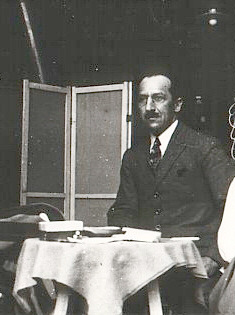
ปีต โมนดรียาน

| bgcolour = #76A8FF
| name = ปีต โมนดรียาน
| image = Mondriaan.jpg
| imagesize = 200px
| birth_place = อาเมอร์สโฟร์ต, ประเทศเนเธอร์แลนด์|เนเธอร์แลนด์
| death_place = แมนฮัตตัน, รัฐนิวยอร์ก, สหรัฐอเมริกา
| nationality = ดัตช์
| field = จิตรกรรม
| training = ไรก์ซากาเดมี|สถาบันทัศนศิลป์หลวง ()
| movement = เดอสไตล์ ()
| works = "Grey Tree, Broadway Boogie Woogie, Composition II in Red, Yellow, and Blue"
ปีต โมนดรียาน () มีชื่อเต็มว่า ปีเตอร์ กอร์เนลิส โมนดรียาน ยือนียอร์ (ผู้ลูก) () เป็นศิลปินชาวดัตช์ เกิดเมื่อวันที่ 7 มีนาคม ค.ศ. 1872 ที่เมืองอาเมอร์สโฟร์ต ประเทศเนเธอร์แลนด์
ปีต โมนดรียานเป็นผู้มีบทบาทสำคัญในการพัฒนาศิลปะแบบนามธรรม ในปี ค.ศ. 1915 เขาและเตโอ ฟัน ดุสบืร์ค (Theo van Doesburg) ร่วมกันก่อตั้งกลุ่มเดอสไตล์ () โดยสร้างงานเรขาคณิตอันมีลักษณะเฉพาะตัว ซึ่งเจริญเติบโตขึ้นจากแนวทางของลัทธิรูปทรงแนวใหม่ (neo-plasticism) โมนดรียานจำกัดองค์ประกอบศิลป์ในงานของตนเองให้เหลือเป็นเพียงเส้นตรงในแนวตั้ง-แนวนอน และสีพื้นฐานไม่กี่สี เช่น เหลือง น้ำเงิน และแดง จึงได้ผลลัพธ์เป็นงานศิลปะที่ชัดเจนและเป็นระเบียบ ซึ่งโมนดรียานเชื่อว่าสามารถสะท้อนให้เห็นกฎแห่งจักรวาลได้คอตติงตัน, 2554 หน้า 55
== ประวัติ ==
ปีต โมนดรียานเป็นลูกชายของปีเตอร์ กอร์เนลิส โมนดรียาน และโยฮันนา กริสตีนา โกก (Johanna Christina Kok)Busignani 1986, 3 ในปี ค.ศ. 1880 ครอบครัวของเขาได้ย้ายไปยังเมืองวินเตอร์สไวก์ ภายหลังเขาได้พบกับครอบครัวของลุงฟริตส์ โมนดรียาน (Frits Mondriaan) ผู้ซึ่งเป็นจิตรกร และเป็นผู้ริเริ่มสอนการวาดภาพให้แก่โมนดรียาน ตั้งแต่ปี ค.ศ. 1889 จนกระทั่งปี ค.ศ. 1892 โมนดรียานได้ย้ายมาที่กรุงอัมสเตอร์ดัมเพื่อเข้าศึกษาด้านศิลปะที่ไรก์ซากาเดมี|สถาบันทัศนศิลป์หลวง () จนถึงปี ค.ศ. 1897 เขาได้ศึกษา ฝึกฝนทางด้านงานจิตรกรรมอย่างหนักหน่วง ไม่ว่าจะเป็นการวาดภาพทิวทัศน์ ภาพเหมือน และภาพหุ่นนิ่ง
ผลงานระยะแรกของโมนดรียานนั้นจะได้รับอิทธิพลมาจากความเป็นธรรมชาตินิยมและกลุ่มดัตช์อิมเพรสชันนิสม์ (impressionism) เขาชอบออกไปวาดภาพธรรมชาติ ใช้สีค่อนข้างจะเศร้า มีโครงร่างเป็นสีเทาและเขียวทึบระหว่างปี ค.ศ. 1907-ค.ศ. 1910|1910 ทั้งความคิดและผลงานตกอยู่ภายใต้อิทธิพลของจิตรกรชาวดัตช์ผู้มีชื่อเสียงยิ่งในยุคนั้น คือ ยัน โตโรป (Jan Toorop) โดยมีการแสดงออกตามแนวของกลุ่มสัญลักษณ์นิยมพงศ์กรณ์ พรธนพงศ์เกษม 2551, 49
ในช่วงนั้นเขาได้วาดภาพที่แสดงให้เห็นถึงสภาพบ้านเกิดของเขาอย่างชัดเจน ด้วยการวาดภาพกังหันลม ทุ่งหญ้า และแม่น้ำ ซึ่งเป็นรูปแบบที่นิยมในกลุ่มดัตช์อิมเพรสชันนิสม์จากสกุลศิลปะเฮก (Hague School) ภาพวาดเหล่านี้เป็นการแสดงถึงจินตนาการของโมนดรียานที่ได้รับอิทธิพลมาจากศิลปินหลายคน หลายกลุ่ม ซึ่งรวมถึงลัทธิผสานจุดสีและการใช้แสงสีที่จัดจ้านสว่างไสวของคติโฟวิสต์ ที่พิพิธภัณฑ์เทศบาลเมืองเดอะเฮก () เองได้มีการจัดแสดงภาพวาดในช่วงเวลานี้เช่นกัน รวมทั้งผลงานในลัทธิประทับใจยุคหลัง เช่น "The Red Mill and Trees in Moonrise" และในงานอื่น ๆ เช่น "Evening (Avond), 1908" ในปี ค.ศ. 1905-ค.ศ. 1908|1908 มีการจัดแสดงผลงานชุดที่รวบรวบจากการวาดภาพนามธรรมบนผืนผ้าใบ ซึ่งมีการพรรณนาถึงความมืดมัว คลุมเครือของต้นไม้ และบ้านที่ได้รับผลกระทบจากน้ำ แม้ว่าตัวภาพจะนำเสนอต่อสายตาผู้ชมด้วยรูปแบบของโครงสร้าง การจัดวางที่เด่นชัด มากกว่าที่จะให้เนื้อหากับผู้ชม หากแต่รูปภาพเหล่านี้ก็ยังคงรากฐานความหนักแน่นของความเป็นธรรมชาติเอาไว้ให้เห็น
ผลงานของโมนดรียานมักจะเกี่ยวข้องใกล้ชิดกับการศึกษาทางด้านปรัชญา ในปี ค.ศ. 1908 เขาได้หันมาให้ความสนใจกับหลักปรัชญาที่ดำเนินการโดยเอเลนา บลาวัตสกี|เอเลนา เปตรอฟนา บลาวัตสกี (Elena Petrovna Blavatsky) และเป็นเหตุให้ในปี ค.ศ. 1909 เขาเข้าร่วมสมาคมเทวปรัชญาของชาวดัตช์ (Theosophical Society)
ในเวลาต่อมาเขายังได้ก็พัฒนารูปแบบและค้นคว้าเรื่อยมาจนกระทั่งมีรูปแบบเป็นเอกลักษณ์ของตนเอง โดยการเริ่มต้นใช้สีที่ประกอบด้วยสีแดง สีเหลือง และสีน้ำเงิน เป็นรูปแบบของงานแบบนามธรรม เข้าถึงและเข้าใจได้ยาก ซึ่งในเวลาต่อมาการเริ่มต้นดังกล่าวก็ได้เป็นตัวส่งอิทธิพลให้กับของงานโมนดรียานเองอีกหลายงาน
== ความหันเหทางด้านงานศิลปะ ==
ในช่วงหนึ่งโมนดรียานได้เริ่มเปลี่ยนแปลงความสนใจทางงานศิลปะของเขา ด้วยการเข้าชมนิทรรศการของกลุ่มบาศกนิยม "Moderne Kunstkring Exhibition" ที่กรุงอัมสเตอร์ดัม เขาได้ค้นคว้าจากการแสดงให้เห็นรูปแบบที่ธรรมดาของด้วยกัน 2 รูปแบบ จากภาพนิ่งของ Ginger Pot () รูปแบบแรกในปี ค.ศ. 1911 ซึ่งเป็นภาพที่ได้รับอิทธิพลมาจากกลุ่มบาศกนิยม และรูปแบบที่ 2 ในปี ค.ศ. 1912 ซึ่งเขาลดทอนรูปแบบจากวงกลม การมีเส้นคดโค้ง มาเป็นสามเหลี่ยมและสี่เหลี่ยมผืนผ้าแทน
อีกทั้งในปี ค.ศ. 1911 โมนดรียานได้ย้ายเข้าสู่กรุงปารีส ที่นั่นมีความเจริญ และเป็นใจกลางทางด้านงานศิลปกรรมแห่งยุคนั้น เขาได้เปลี่ยนนามสกุลของเขาในเวลาเดียวกันนี้ด้วยโดยตัดอักษรอา (a) หนึ่งตัวออกจากนามสกุลเดิม จาก "โมนดรียาน" (Mondriaan) เป็น "โมนดรียัน" (Mondrian) แต่การเปลี่ยนลายเซ็นบนผลงานของเขาได้ปรากฏให้เห็นตั้งแต่ปี ค.ศ. 1907 ในระหว่างที่เขาอาศัยอยู่ในปารีส และในช่วงนั้นเองรูปแบบศิลปะแบบบาศกนิยมกำลังเป็นที่แพร่หลายอยู่ เขาจึงได้รับอิทธิพลการทำงานศิลปะจากกลุ่มบาศกนิยมของปาโบล ปีกัสโซ และฌอร์ฌ บรัก ซึ่งปรากฏให้เห็นในงานภาพชุดของโมนดรียาน ซึ่งสร้างชื่อเสียงให้กับเขาเป็นอย่างมาก ภาพชุดนี้ประกอบไปด้วยทิวทัศน์ หุ่นนิ่ง และต้นไม้ที่แสดงวิวัฒนาการตั้งแต่ดูเหมือนจริงเรื่อยมาจนกลายเป็นภาพแบบนามธรรม ด้วยการลดทอนรูปทรงต่าง ๆ จากการที่ปรากฏเส้นคดโค้ง กลายเป็นเพียงเส้นตรงที่เข้ามาแทนที่ ความลึกตามหลักทัศนียภาพหายไป เหลือเพียงระนาบแบบ 2 มิติ มีเพียงเส้นตรงในแนวตั้งและแนวนอนที่สร้างจังหวะจะโคน ผลลัพธ์ที่ได้จึงเป็นรูปทรงแบบเรขาคณิต ที่ปรับความแข็งกระด้างของเส้นตรงเหล่านั้นด้วยการนำเอาแม่สีซึ่งเป็นสีสันที่สดใสเข้ามาช่วยขัดกันให้ดูนุ่มนวลขึ้น
เมื่อปีเกิดสงครามโลกครั้งที่ 1 ในปี ค.ศ. 1914 โมนดรียานได้ย้ายกลับไปที่เนเธอร์แลนด์ และเริ่มค้นหาแนวทางไปสู่คตินิยมการสร้างงานแบบนามธรรม มีการพัฒนาทฤษฎีเกี่ยวกับเส้นตรงและเส้นระดับสายตา และในปี ค.ศ. 1915 เขาได้พบกับเตโอ ฟัน ดุสบืร์ค ทั้งสองได้ร่วมกันก่อตั้งกลุ่มเดอสไตล์ขึ้นในปี ค.ศ. 1917
=== กำเนิดเดอสไตล์===
เดอสไตล์ () ร่วมก่อตั้งขึ้นโดยปีต โมนดรียาน และเตโอ ฟัน ดุสบืร์ค ในปี ค.ศ. 1917 ซึ่งเป็นนิตยสารที่นำเสนอแนวทางใหม่ ๆ ที่ทั้งสองเห็นพ้องต้องกันให้กับรูปแบบทางศิลปะ ด้วยศิลปะแบบนามธรรม จนกระทั่งปี ค.ศ. 1924 แนวการทำงานของนิตยสารก็ได้เปลี่ยนแปลงไปจากเดิม
เดอสไตล์เป็นภาษาดัตช์ มีความหมายเดียวกับคำว่า The Style แปลว่า "แบบอย่าง" หรือ "กระบวนแบบ" ชื่อกลุ่มมาจากนิตยสารศิลปะฉบับหนึ่ง ศิลปินในกลุ่มนี้เป็นสถาปนิกและนักออกแบบในเนเธอร์แลนด์ พวกเขาเชื่อว่างานศิลปะและงานออกแบบควรทำเพื่อมุ่งไปสู่คนทั่วไปมากกว่ามุ่งเป้าหมายไปที่กลุ่มใดกลุ่มหนึ่ง และพยายามหารูปแบบที่เป็นสากลนิยม ในด้านงานศิลปะพวกเขาได้อิทธิพลมาจากแนวคิดของบาศกนิยมในการใช้รูปทรง เรขาคณิต ศิลปินในกลุ่มเดอสไตล์นิยมใช้รูปทรงง่าย ๆ ได้แก่ สี่เหลี่ยมมุมฉาก สี่เหลี่ยมผืนผ้า นิยมใช้เส้นที่หนาและสีขั้นที่ 1 คือ สีน้ำเงิน เหลือง แดง หรือสีขาวและสีดำ การทำงานในลักษณะนี้บางครั้งเรียกกันว่า "ลัทธิรูปทรงแนวใหม่"
ในปี ค.ศ. 1920 โมนดรียานค้นคว้าการแก้ปัญหาในผลงานเพิ่มขึ้น จนถึงขั้นสุดท้าย เขาได้พบกับความกลมกลืนที่สมดุลกันอย่างดี ด้วยการสร้างพื้นฐานรายละเอียดต่าง ๆ ของภาพ คือ เส้นตรงตั้งฉากกับแม่สีกับสิ่งตรงกันข้าม คือ เส้นนอนระดับสายตาและสีที่ไม่เป็นสี เช่น สีขาว ดำ และสีเทา เขาเริ่มต้นด้วยวิธีการลดทอนส่วนของภาพให้ต่อเนื่อง และให้มันแยกตัวออกจากกัน แต่ละส่วนจะบรรลุถึงความสมบูรณ์ด้วยตัวเอง ซึ่งแยกอยู่ส่วนพื้นที่ของตนโดยไม่ถูกรบกวน และส่วนต่าง ๆ นี้จะเกิดความขัดแย้งกัน ก่อให้เกิดการสัมพันธ์และความสมดุลด้วย จากสิ่งนี้จะก่อให้เกิดความงามที่มีอิสระจากลักษณะที่มีอยู่ตามธรรมชาติ และลักษณะที่เป็นส่วนตนของคนใดคนหนึ่งโดยเฉพาะ
โมนดรียานสร้างงานของ "ความว่างเปล่า" ขึ้นเพื่อค้นหาคุณค่าอันสมบูรณ์ที่สุดโดยไม่ได้ให้ความสำคัญกับความหมายจากธรรมชาติหรืออารมณ์ โดยทั่วไป คำว่า "นามธรรม" ย่อมตรงข้ามกับ "รูปธรรม" แต่ในทัศนะของโมนดรียานแล้ว ศิลปะนามธรรมของเขาออกมาในรูปทรงที่บริสุทธิ์ในฐานะรูปธรรมและมีตัวตน สามารถดำรงอยู่ได้ในตัวของมันเอง ด้วยเหตุนี้จึงเรียกผลงานของเขาว่าเป็นลัทธิรูปทรงแนวใหม่
=== ลัทธิรูปทรงแนวใหม่ ===
คำว่า "ลัทธิรูปทรงแนวใหม่" (neo-plasticism) เกิดขึ้นโดยโมนดรียานใช้เรียกแบบอย่างในผลงานของเขา ซึ่งเป็นแบบนามธรรมแบบเรขาคณิต|นามธรรมที่ใช้เส้นเรขาคณิตเป็นหลัก (geometric abstraction) หลักสุนทรียศาสตร์ของลัทธิส่วนใหญ่ตีพิมพ์ในนิตยสารเดอสไตล์มาแล้ว ซึ่งได้นำเอาจุดเด่นบางประการจากลัทธิบาศกนิยมมา แต่ได้มีการละทิ้งรูปทรงที่ดูรู้เรื่องของกลุ่มบาศกนิยมไป นอกจากนี้พวกนิยมรูปทรงแนวใหม่ไม่นิยมเอาจุดเริ่มต้นมาจากรูปร่างแล้วค่อยลดทอนออกจนเหลือเพียงนามธรรมดังเช่นศิลปินบางกลุ่มทำ ส่วนใหญ่จะสร้างงานขึ้นจากความคิดฝันของตนเอง ตัวอย่างเช่น โมนดรียานยึดถือการออกแบบองค์ประกอบอย่างเคร่งครัดในเรื่องการนำเส้นที่ตัดกันได้มุมฉากระหว่างเส้นระดับสายตากับเส้นตั้งให้มีความสัมพันธ์กันภายในกรอบสี่เหลี่ยมของภาพที่วาด โดยคำนึงถึงด้านช่องไฟให้มีความงดงาม การใช้สีจะใช้แม่สีสดใสรวมทั้งสีขาว ดำ และเทา
ลัทธิรูปทรงแนวใหม่เป็นผลสืบเนื่องจากปรัชญา "plastic mathematics" ของสคุนมาเกิร์ส (Schoenmaekers) นักปรัชญาชาวดัตช์ โมนดรียานได้เปลี่ยนรูปแบบมาเป็นแบบ "Plastic constructions" และได้อธิบายความหมายของลัทธิรูปทรงแนวใหม่ว่า ความแปรเปลี่ยนของธรรมชาติสามารถลดหรือตัดทอนมาสู่การแสดงออกทางรูปทรงแห่งความสัมพันธ์อันแน่นอนได้ ศิลปะกลายเป็นสิ่งที่มีความหมายทางจิตวิญญาณภายใน มีความแน่นอนเช่นเดียวกับคณิตศาสตร์ และเป็นการแสดงให้เห็นลักษณะรากฐานของจัดวาง ผลงานของลัทธินี้ได้รับอิทธิพลมาจากบาศกนิยม เป็นการจัดองค์ประกอบนามธรรมของเส้นตรงที่ตัดกันได้มุมกันระหว่างแกนเส้นตั้งกับเส้นนอน เพื่อให้เกิดพื้นที่หรือช่องไฟอันงดงามและมีความสมดุลกันหลายด้าน พร้อมด้วยการใช้สีสดใสบริสุทธิ์ของแม่สีขั้นต้น และสอดสลับด้วยพื้นที่สีขาว สีดำ และสีเทาลงในที่บางแห่ง
โมนดรียานกล่าวว่า ศิลปะจะต้องเป็น "การทำให้ไม่เป็นธรรมชาติ" (denaturalized) ซึ่งเขาหมายถึงว่าจะต้องเป็นอิสระจากการเสนอเรื่องราวใด ๆ ทั้งหมดไม่เกี่ยวกับส่วนส่วนตัวหรือของสิ่งใด ๆ ตามธรรมชาติทั้งสิ้น ต้องสร้างขึ้นจากสิ่งต่าง ๆ ที่เป็นนามธรรม ในหลักเช่นนี้เขาคิดว่า ยังมีสิ่งหนึ่งซึ่งอาจหนีลัทธิปัจเจกนิยมของพิเศษส่วนตัวลงได้ ซึ่งจะประสบความสำเร็จในการเข้าถึงการแสดงออกของวิญญาณสากลก็ด้วยการยึดหลักการดังกล่าวพงศ์กรณ์ พรธนพงศ์เกษม 2551, 46-47 และการสร้างสรรค์ผลงานของกลุ่มนี้ยังได้ส่งอิทธิพลก่อให้เกิดกลุ่มศิลปินอิสระขึ้นอีกมากมาย แต่ที่เห็นได้ชัดเจนก็คือกลุ่มอัปสทรักซียง-เครอาซียง ()
== จากลอนดอนสู่นิวยอร์ก ==
ในปี ค.ศ. 1938 สงครามโลกครั้งที่ 2 ได้ปะทุขึ้น โมนดรียานจึงได้ย้ายจากปารีสไปสู่ลอนดอนเพื่อหลีกเลี่ยงการรุกรานจากเหล่าทหารนาซี ที่นั่นเขาได้พบกับเบน นิโคลสัน (Ben Nicholson), นาอุม กาโบ (Naum Gabo) และบาร์บารา เฮปเวิร์ท (Barbara Hepworth)Busignani 1986, 7 ซึ่งได้ให้ความช่วยเหลือแก่เขาในด้านการหาที่พักอาศัย เครื่องอุปโภคบริโภค
จนเมื่อสงครามเริ่มสงบลงในอีกสองปีต่อมา (ค.ศ. 1940) โมนดรียานได้รับการเชิญชวนจากแฮร์รี โฮลซ์มัน (Harry Holtzman) เพื่อย้ายไปยังนิวยอร์ก สหรัฐอเมริกา โมนดรียานจึงตัดสินใจเดินทางไปยังสหรัฐอเมริกา ที่นั่นเขาได้เข้าร่วมกลุ่มกับศิลปินนามธรรมอเมริกัน (American Abstract) และยังคงมีการพิมพ์เรื่องราวเกี่ยวกับกลุ่มลัทธิรูปทรงแนวใหม่อย่างต่อเนื่อง
อีกทั้ง เขายังได้พบกับสภาพบรรยากาศใหม่ ๆ ในนิวยอร์ก แสงสีจากไฟนีออน ความเจริญรุ่งเรือง ความรวดเร็วของชีวิตและเครื่องจักร เสียงดนตรีแจ๊สซึ่งกำลังเป็นที่นิยมกันอย่างมากในสมัยนั้น และชีวิตอันวุ่นวายของชาวเมืองนิวยอร์ก สิ่งเหล่านั้นเองได้เข้ามาปรากฏและมีอิทธิพลในงานของโมนดรียาน
โมนดรียานยังคงดำเนินการสร้างงานในรูปแบบของตนเองเรื่อยมา หากเกิดแรงบันดาลใจใหม่จากเมืองที่เขาอาศัยอยู่นั่นก็คือนิวยอร์ก เขาจึงเริ่มสร้างผลงานชุดชื่อว่า NewYork และ NewYork City ขึ้นมา หากแต่รูปแบบที่โมนดรียานประทับใจต่อนิวยอร์กกลับเริ่มปรากฏที่ผลงาน Broadway Boogie-Woogie และผลงานที่ยังวาดไม่เสร็จ Victory Boogie-Woogie ซึ่งเป็นการแสดงถึงความประทับใจจากโมนดรียานต่อแสงสีและความรื่นเริงของนิวยอร์ก เขายังคงพื้นฐานเดิมของงานศิลปะในแบบเขาด้วยเส้นตรงแนวตั้งและแนวนอน หากแต่เขาได้เพิ่มจังหวะของผลงานเข้าไปด้วย โดยการทำเส้นสีระยะสั้น ๆ ต่อกันอย่างหลากหลาย เสมือนกับจังหวะเพลงและชีวิตอันวุ่นวายของชาวเมืองนิวยอร์ก ซึ่งโมนดรียานเองยังคงมีความเห็นว่าผลงานของเขาไม่ได้สิ้นสุดลง แต่เป็น "ขั้นสุดท้ายของการค้นหารูปทรงอันบริสุทธิ์" และในปี ค.ศ. 1942 ที่ Valentine Dudensin Gallery ในนิวยอร์ก โมนดรียานได้มีโอกาสการจัดแสดงผลงานของเขาครั้งแรกที่สหรัฐอเมริกาของเขาขึ้นมา
== เสียชีวิต ==
โมนดรียานเสียชีวิตลง เมื่อ 1 กุมภาพันธ์ ค.ศ. 1944 ขณะมีอายุได้ 71 ปี ด้วยอาการปอดบวม ร่างของเขาถูกฝังไว้ที่สุสานไซเพรสส์ ฮิลส์ (Cypress Hills Cemetery) ในนิวยอร์ก
== ตัวอย่างผลงาน ==
ไฟล์:Piet Mondriaan - Passiebloem.jpg|Passion-flower, 1908
ไฟล์:Gray Tree 1911.jpg|Grey Tree, 1912
ไฟล์:Composition-with-red-yellow-and-blue.jpg|Composition II in Red, Yellow, and Blue, 1937
== เชิงอรรถ ==
== บรรณานุกรม ==
*คอตติงตัน, เดวิต แปลโดย จณัญญ เตรียมอนุรักษ์. "ศิลปะสมัยใหม่ : ความรู้ฉบับพกพา = Modern art : a very short introduction." กรุงเทพฯ : โอเพ่นเวิลด์ส, 2554.
*จารุพรรณ ทรัพย์ปรุง. "ประวัติศาสตร์ศิลป์ตะวันตก." กรุงเทพฯ : คณะศิลปกรรมศาสตร์ มหาวิทยาลัยราชภัฏสวนสุนันทา, 2548.
*พงศ์กรณ์ พรธนพงศ์เกษม. "ศิลปะสร้างสรรค์ : กรณีศึกษาผลงานสร้างสรรค์มองเดรียนที่มีรูปแบบเรขาคณิต." ปริญญานิพนธ์ศิลปกรรมศาสตรมหาบัณฑิต (สาขาวิชาทัศนศิลป์) บัณฑิตวิทยาลัย มหาวิทยาลัยศรีนครินทรวิโรฒ, 2551.
* Busignani, Alberto (1968). "Mondrian: The Life and Work of the Artist, Illustrated by 80 Colour Plates", translated from the Italian by Caroline Beamish. A Dolphin Art Book. London : Thames and Hudson.
*Deicher, Susanne. "Piet Mondrian 1872-1944 : Structures in Space." Koln : Benedikt Taschen, 1995.
*Milner, John. "Mondrian." New York : Abbeville Press, 1992.
== แหล่งข้อมูลอื่น ==
* Mondrian Trust, the official holder of reproduction rights to Mondrian's works.
* Guggenheim NY Mondrian collection
* Moma The Collection
* De Stijl
หมวดหมู่:เสียชีวิตจากโรคปอดบวม
หมวดหมู่:จิตรกรชาวดัตช์
หมวดหมู่:บุคคลจากอาเมอร์สโฟร์ต